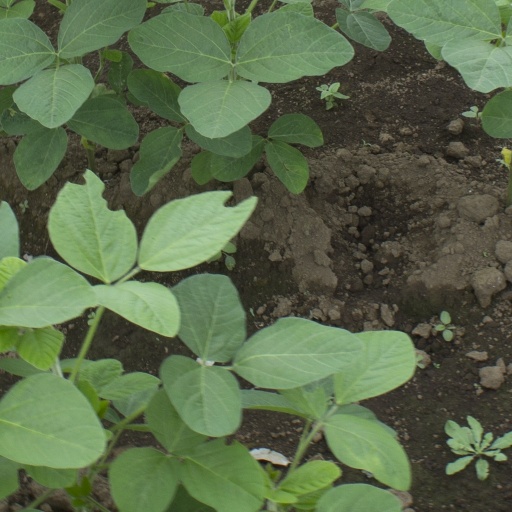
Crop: soybean